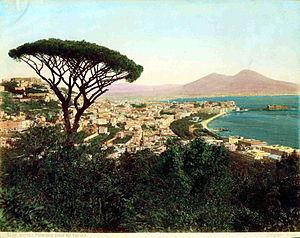
Le pino di Posillipo était le nom d'un pin parasol du panorama de la baie de Naples, qui depuis des décennies apparaissait au premier plan sur des millions de cartes postales.